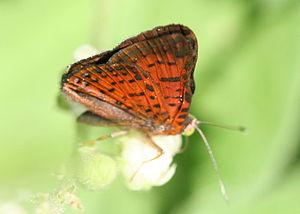
Caria ino est un insecte lépidoptère appartenant à la famille des Riodinidae et au genre Caria.